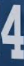
Number: 4